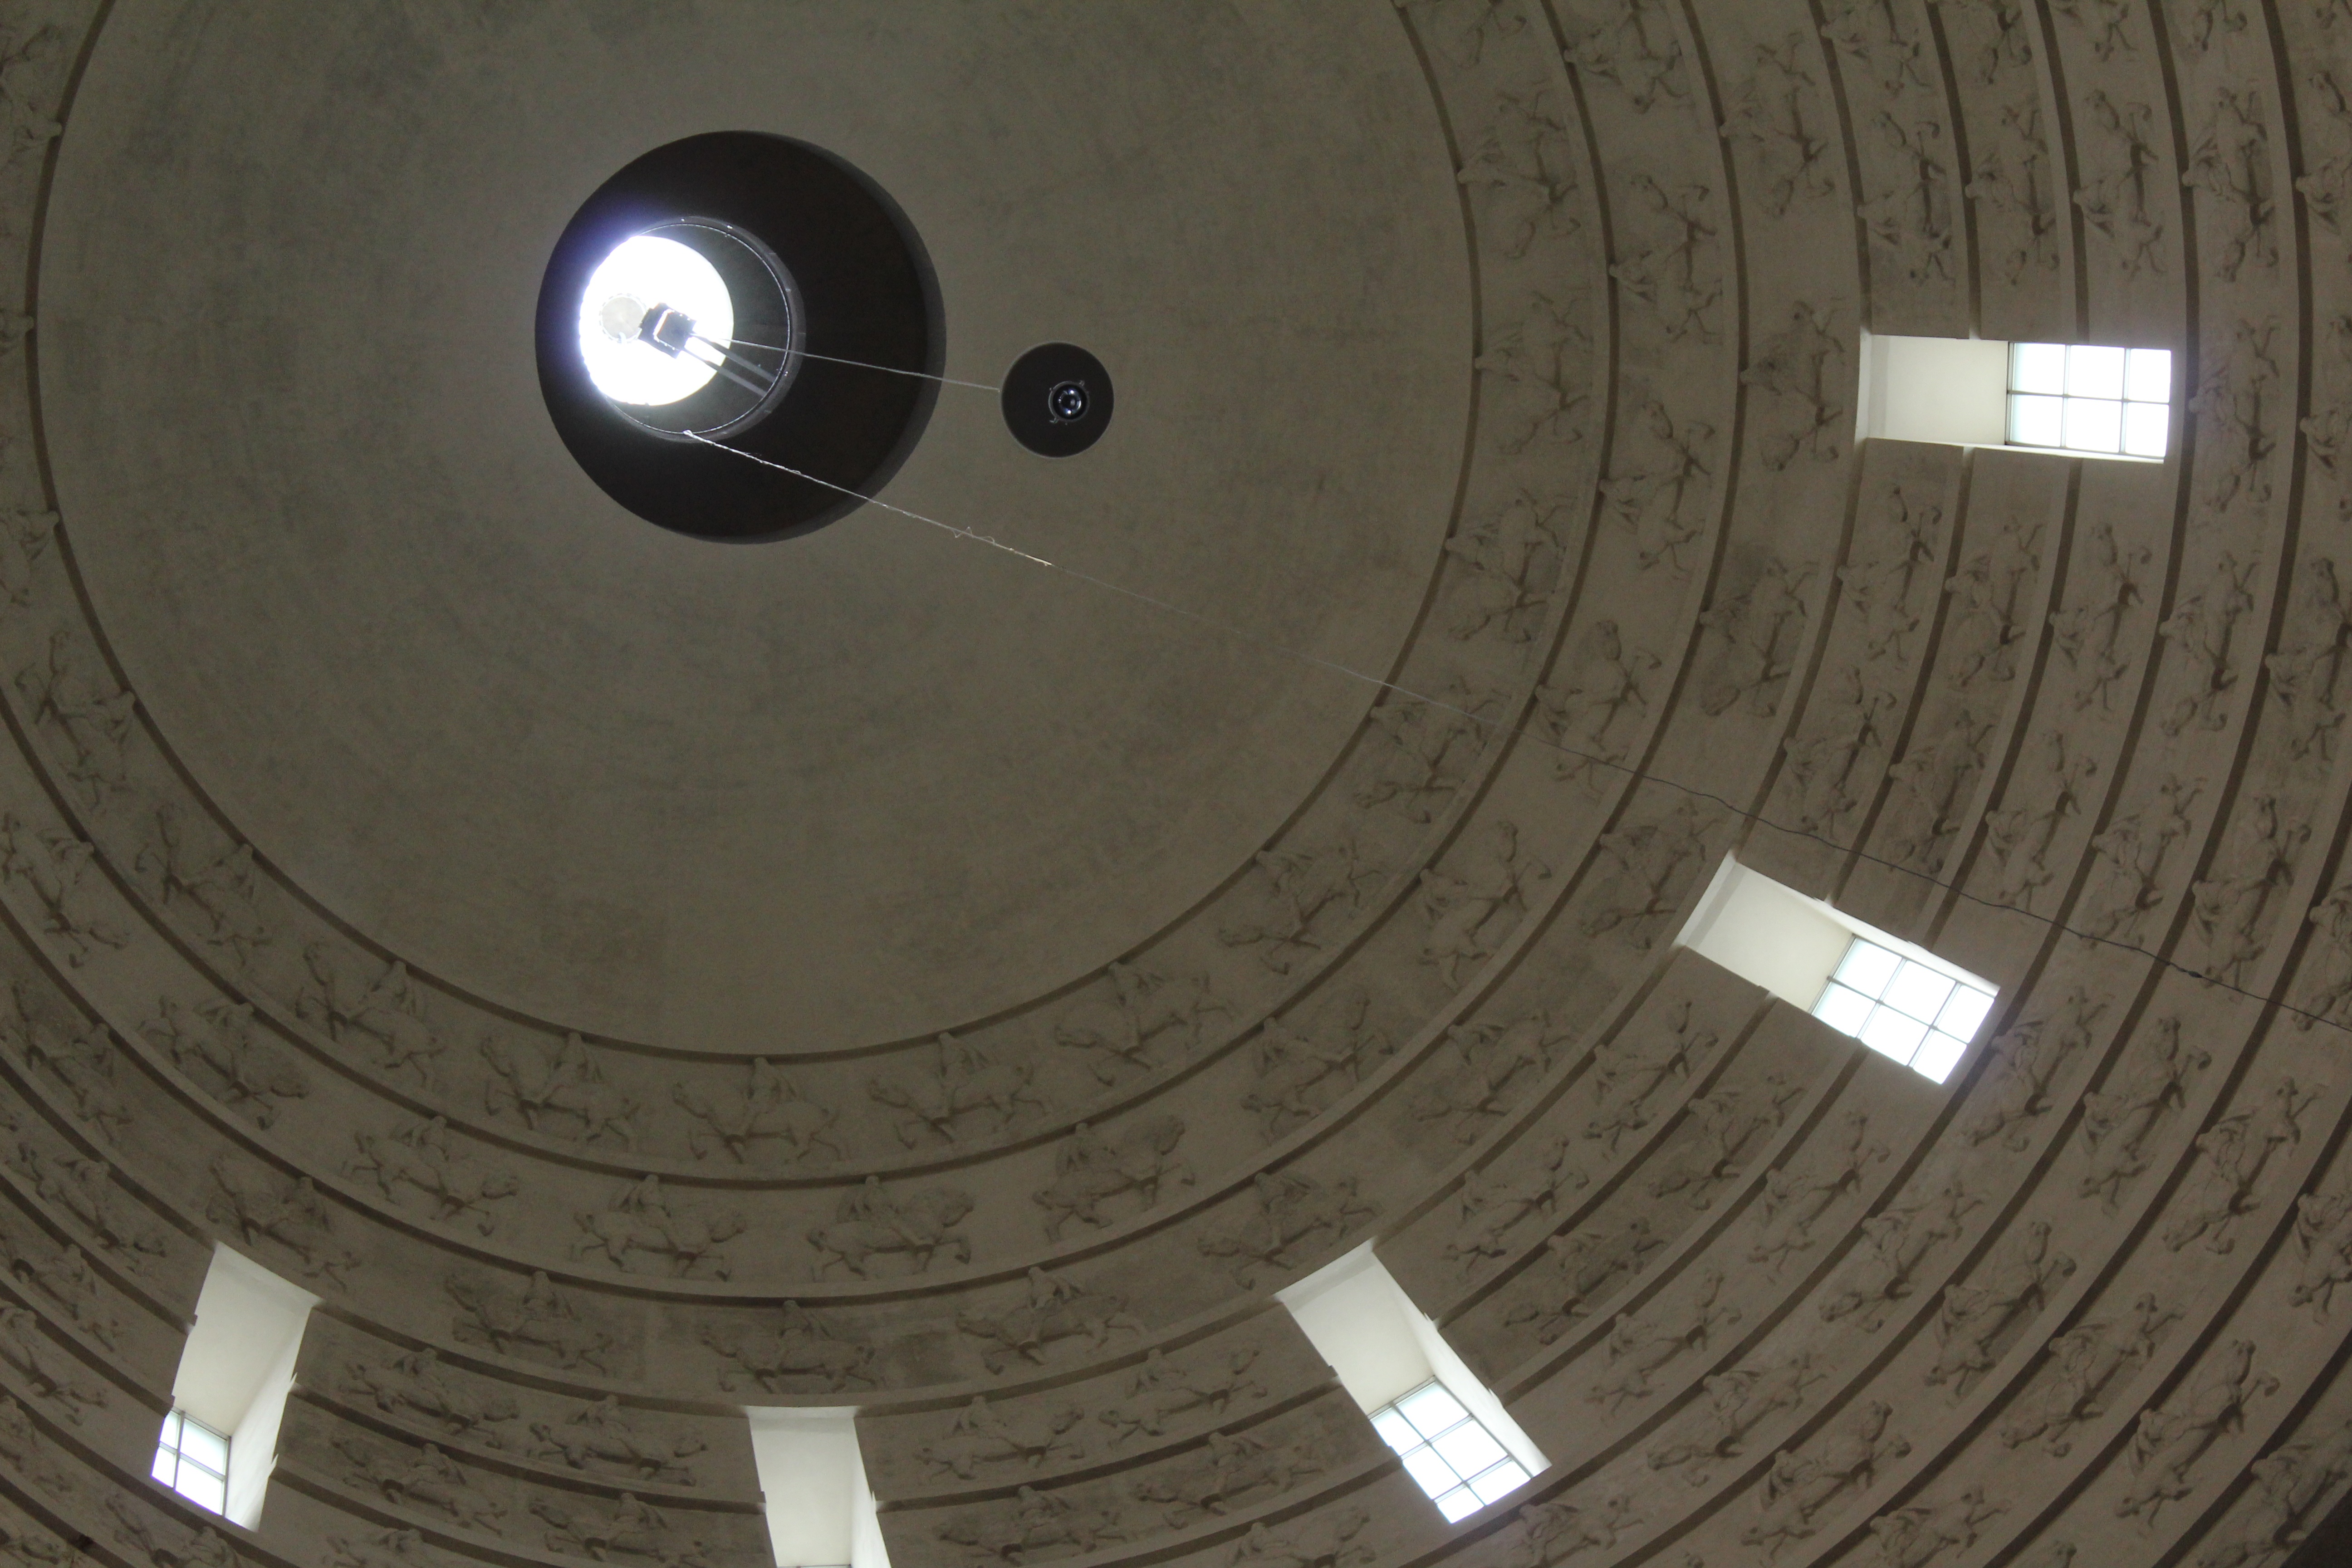
architecture, floor, ceiling, circle, symmetry, leipzig, dome, flooring, v lkerschlachtdenkmal, man made object